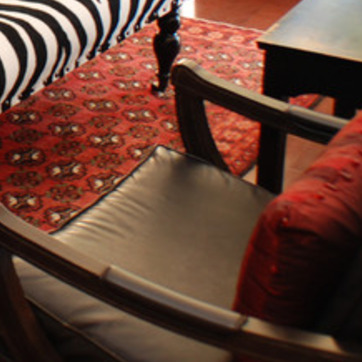
Material: leather